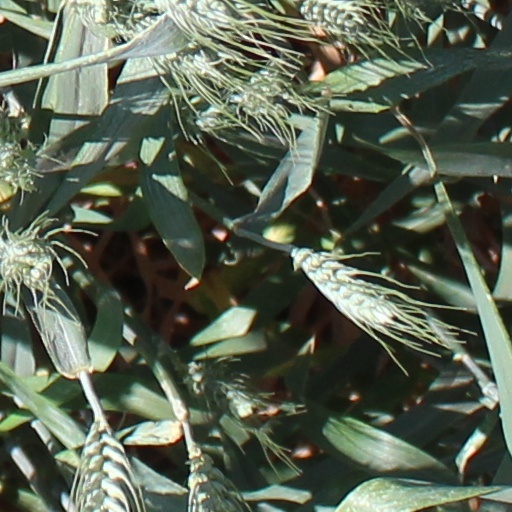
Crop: wheat